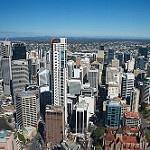
Scene: Outdoor